Bird visual acuity rendering: 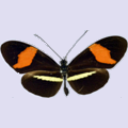
Butterfly visual acuity rendering: 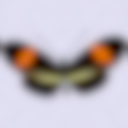
Species: erato
Subspecies: petiverana
Sex: female
View: dorsal
Hybrid status: valid subspecies
Locality: Revantazon (Rio) CRI LI
Coordinates: 10.161, -83.502